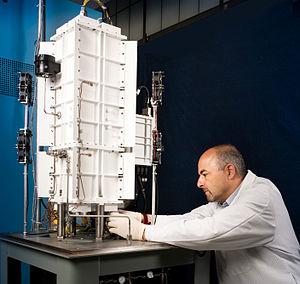
Le générateur Stirling à radioisotope avancé est un système de production d'énergie destiné à des engins spatiaux que l'agence spatiale américaine, a développé et testé au début des années 2000. Il repose sur l'exploitation de la chaleur produite par la désintégration d'éléments radioactifs et la transformation de celle-ci en énergie par un moteur Stirling. Les développements ont été abandonnés faute de budget en 2004.